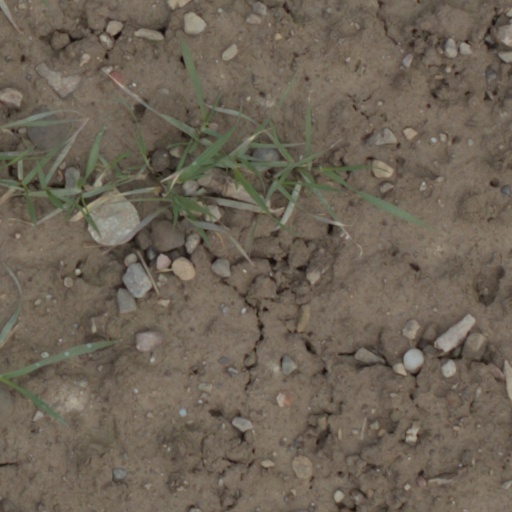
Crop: wheat